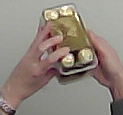
Product: rocher_chocolate